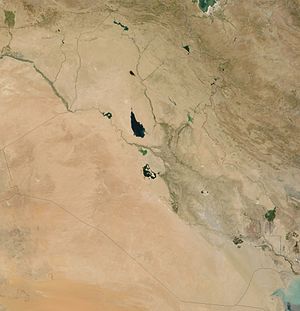
Irak / Geografi
Satellitfoto af Irak fra august 2003.
Irak, officielt Republikken Irak er et land i Mellemøsten. Det har grænse til Tyrkiet i nord, Syrien i nordvest, Jordan i vest, Saudi-Arabien og Kuwait i syd og Iran i øst. Landet er efterfølgeren til det gamle Mesopotamien. Hovedstaden og den største by er Bagdad.